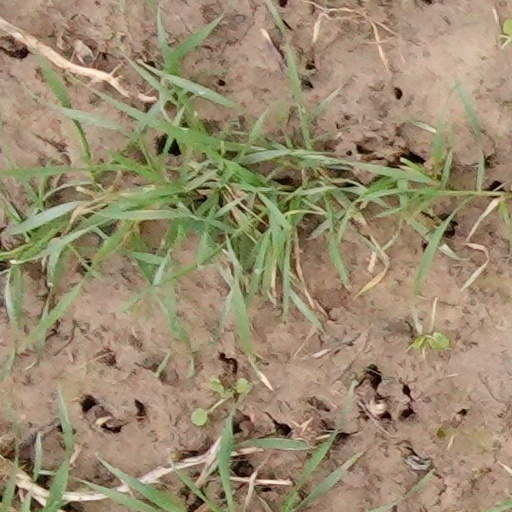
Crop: wheat